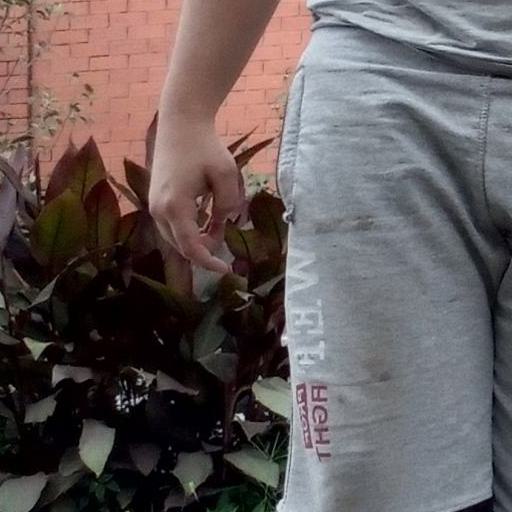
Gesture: no_gesture